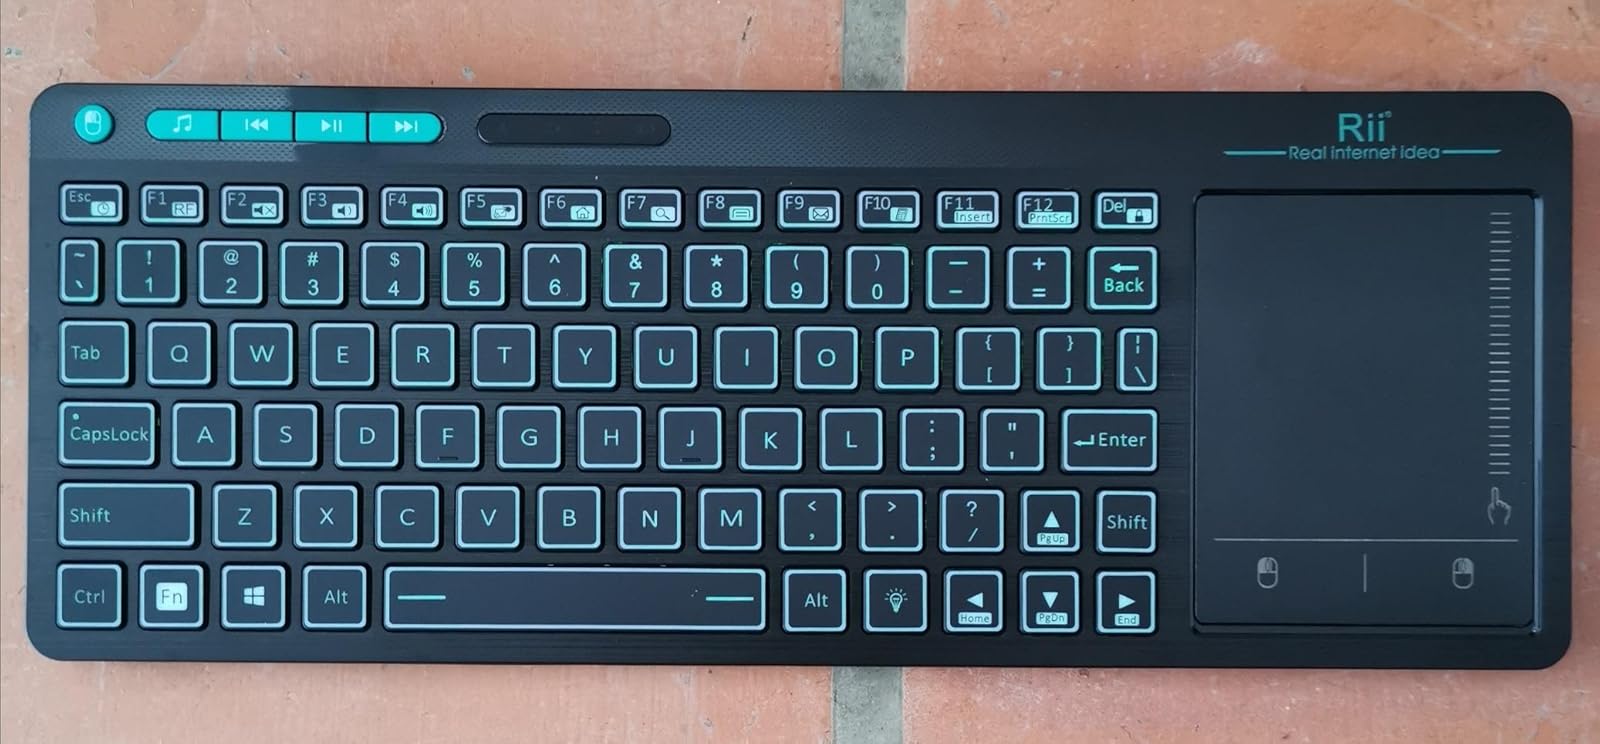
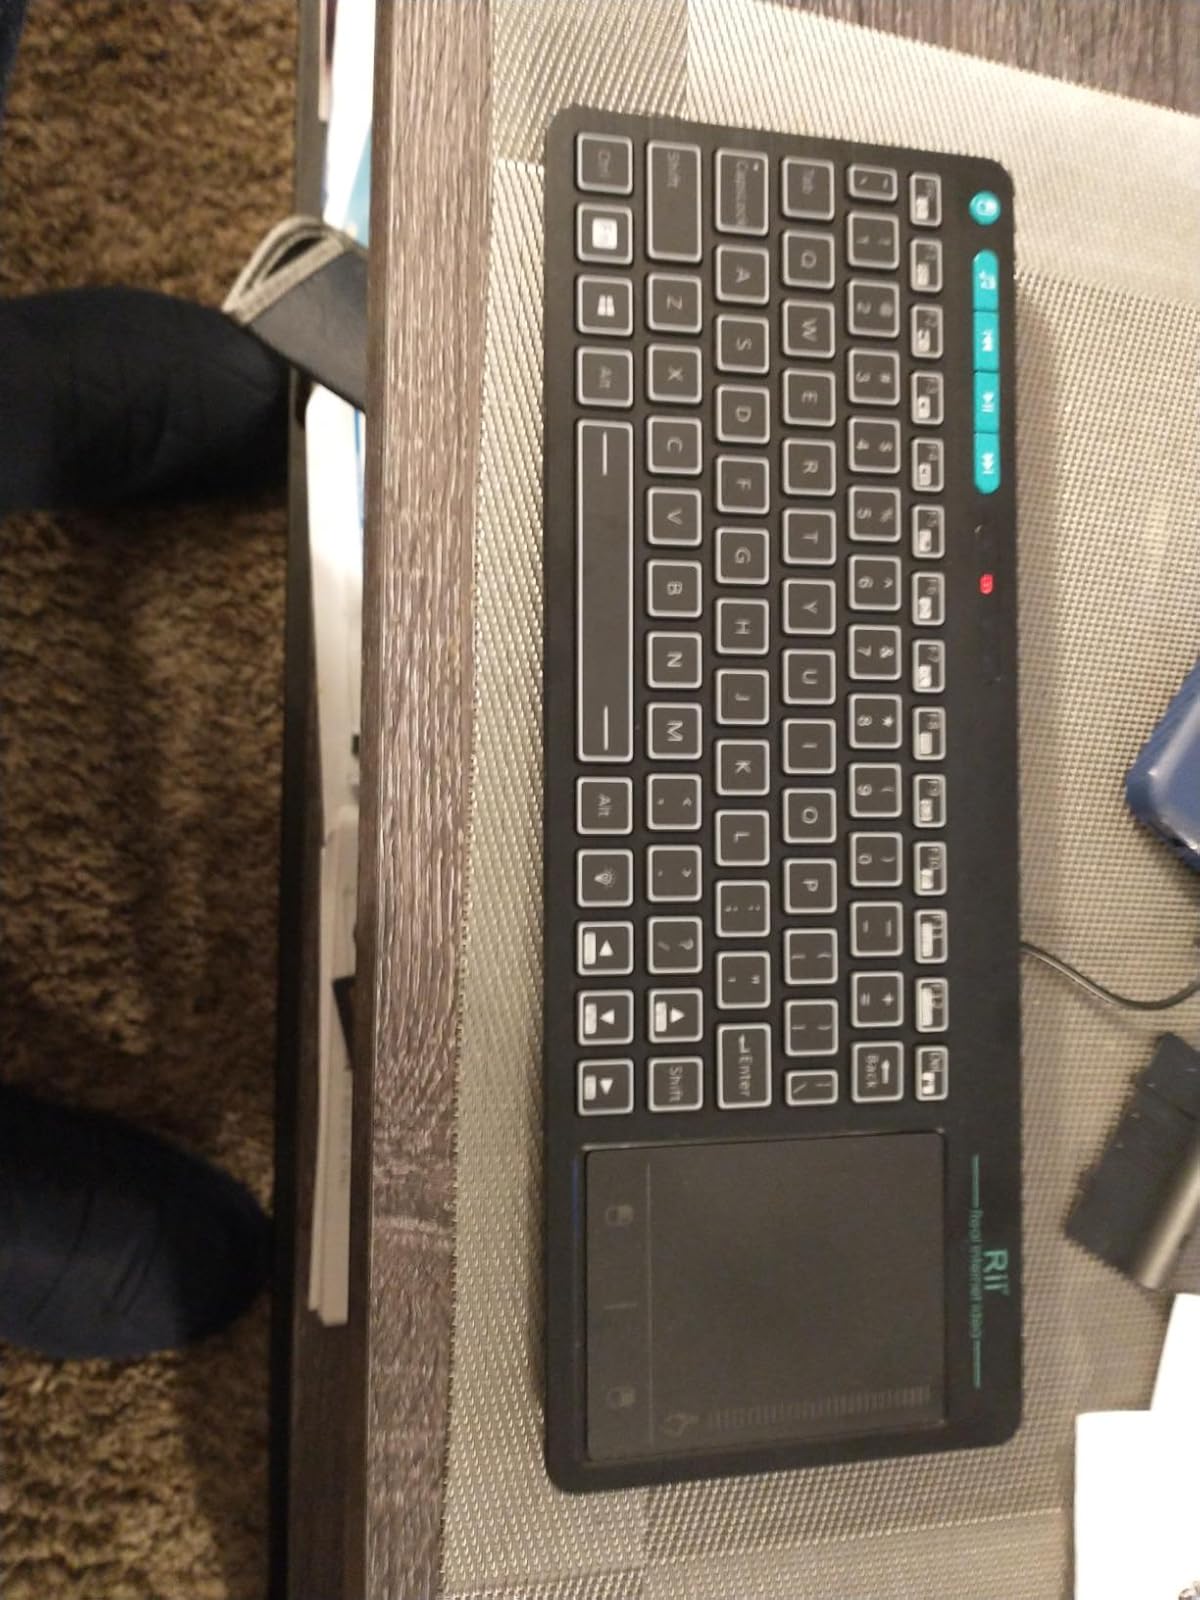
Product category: keyboard
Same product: yes